History of the Boston Celtics

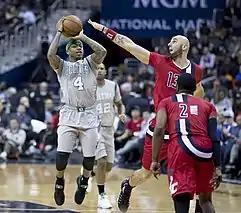
Isaiah Thomas

The next off-season, the Celtics drafted Marcus Smart with the 6th overall pick and James Young with the 17th overall pick in the 2014 NBA draft. The Celtics would also sign Evan Turner. On December 18, 2014, Rondo and rookie Dwight Powell were traded to Dallas for center Brandan Wright, forward Jae Crowder, veteran point guard Jameer Nelson, and future picks. The Celtics would make several roster moves the next few months acquiring Isaiah Thomas, Luigi Datome, and Jonas Jerebko. On February 23, it was announced that Sullinger, the team's leading scorer and rebounder, would miss the remainder of the season with a left metatarsal stress fracture; Sullinger returned on April 3, 2015, on limited minutes. The Celtics finished the season with a 40–42 record, but still managed to clinch the seventh seed in the Eastern Conference Playoffs. The Celtics were swept by the second seeded Cleveland Cavaliers, in the first round of the 2015 NBA Playoffs